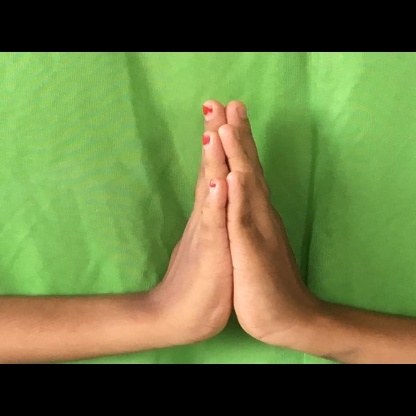
Mudra: Anjali